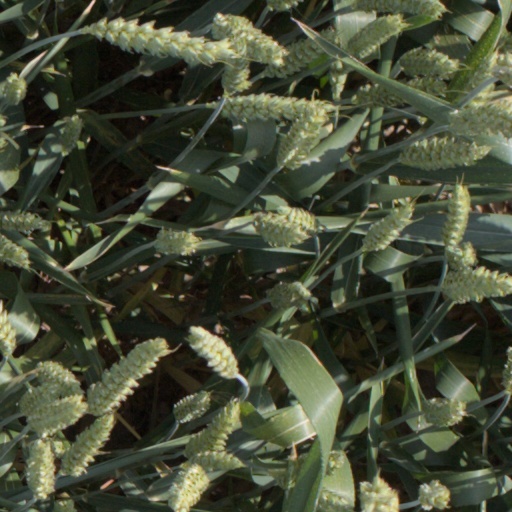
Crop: wheat